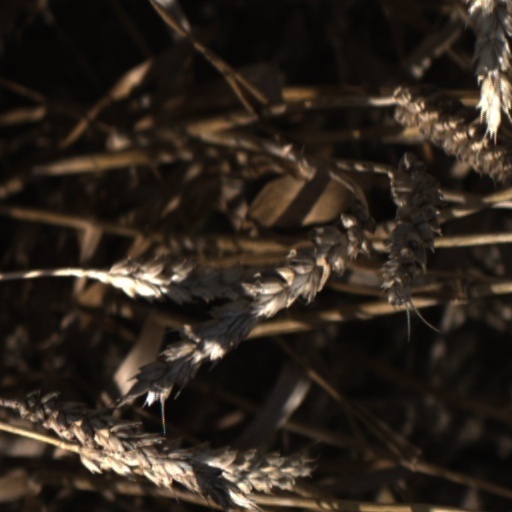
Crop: wheat